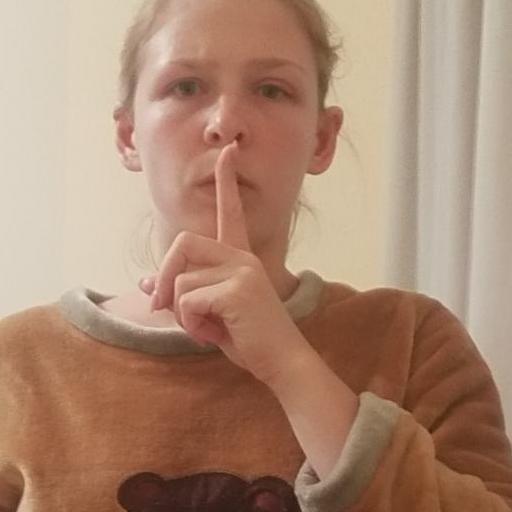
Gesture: mute